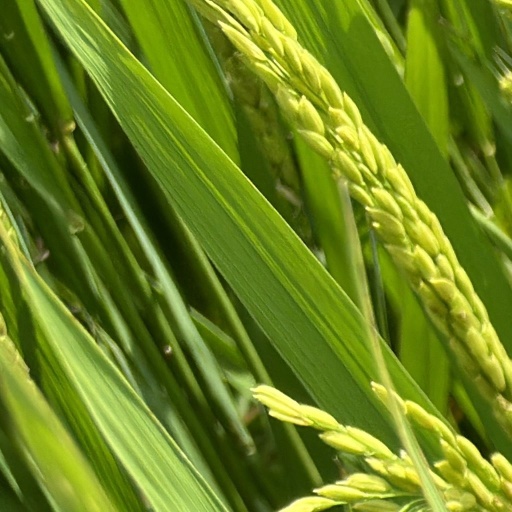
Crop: rice